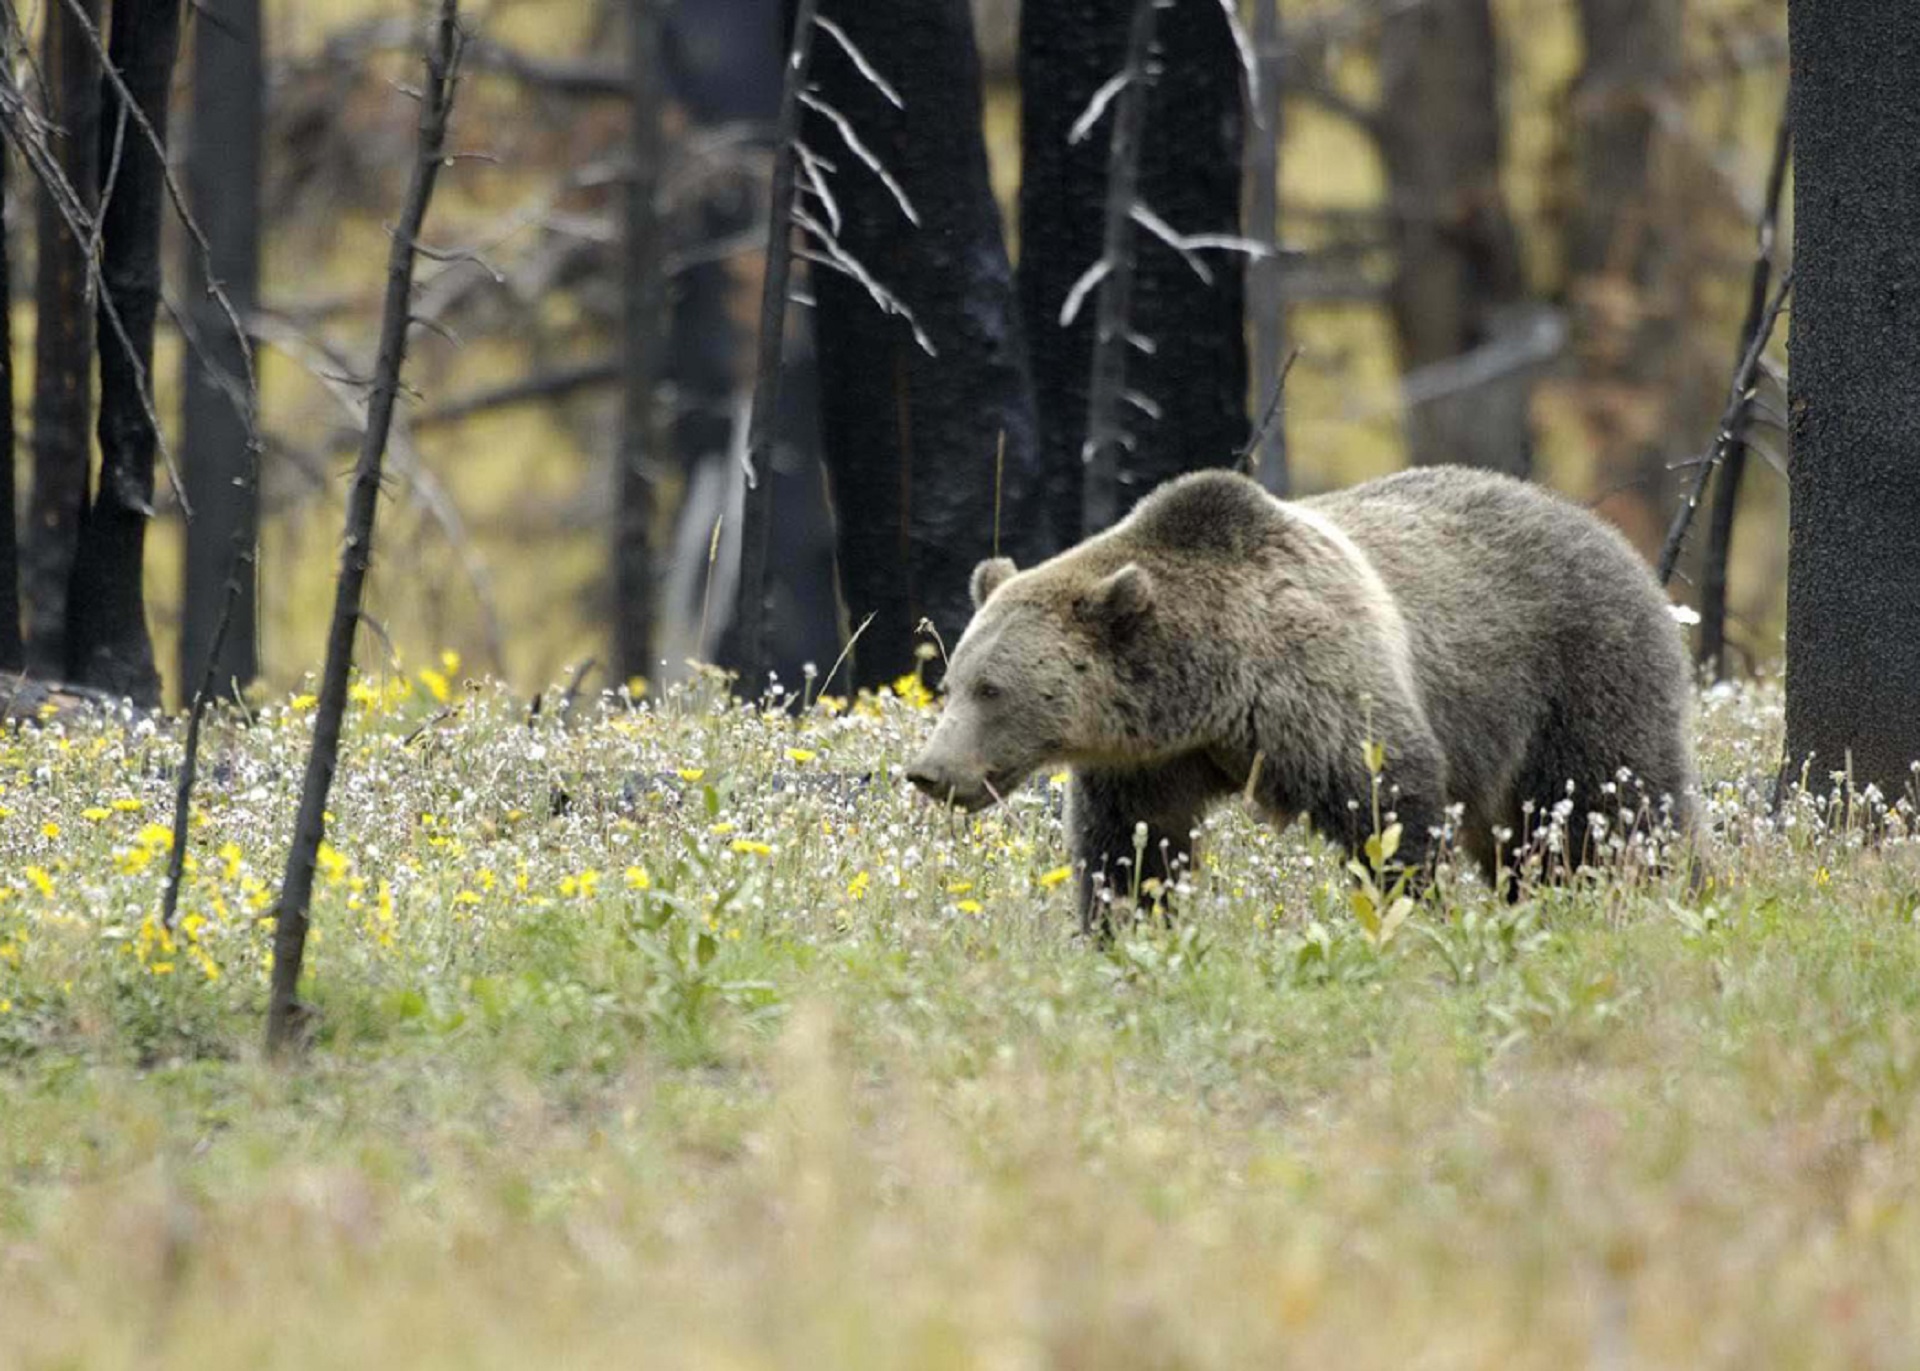
nature, grass, walking, meadow, bear, wildlife, grizzly, fur, mammal, predator, fauna, brown bear, outdoors, vertebrate, large, grizzly bear, american black bear